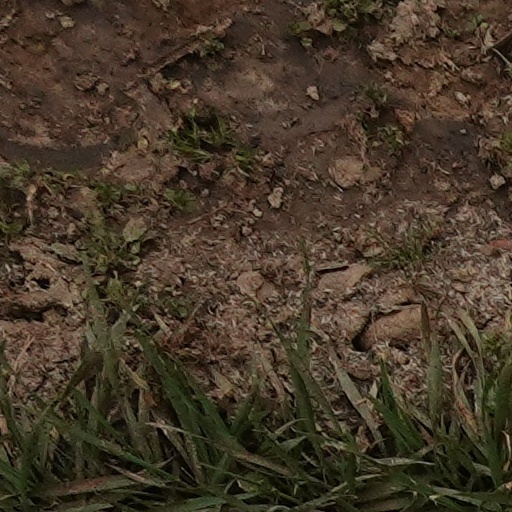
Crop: wheat